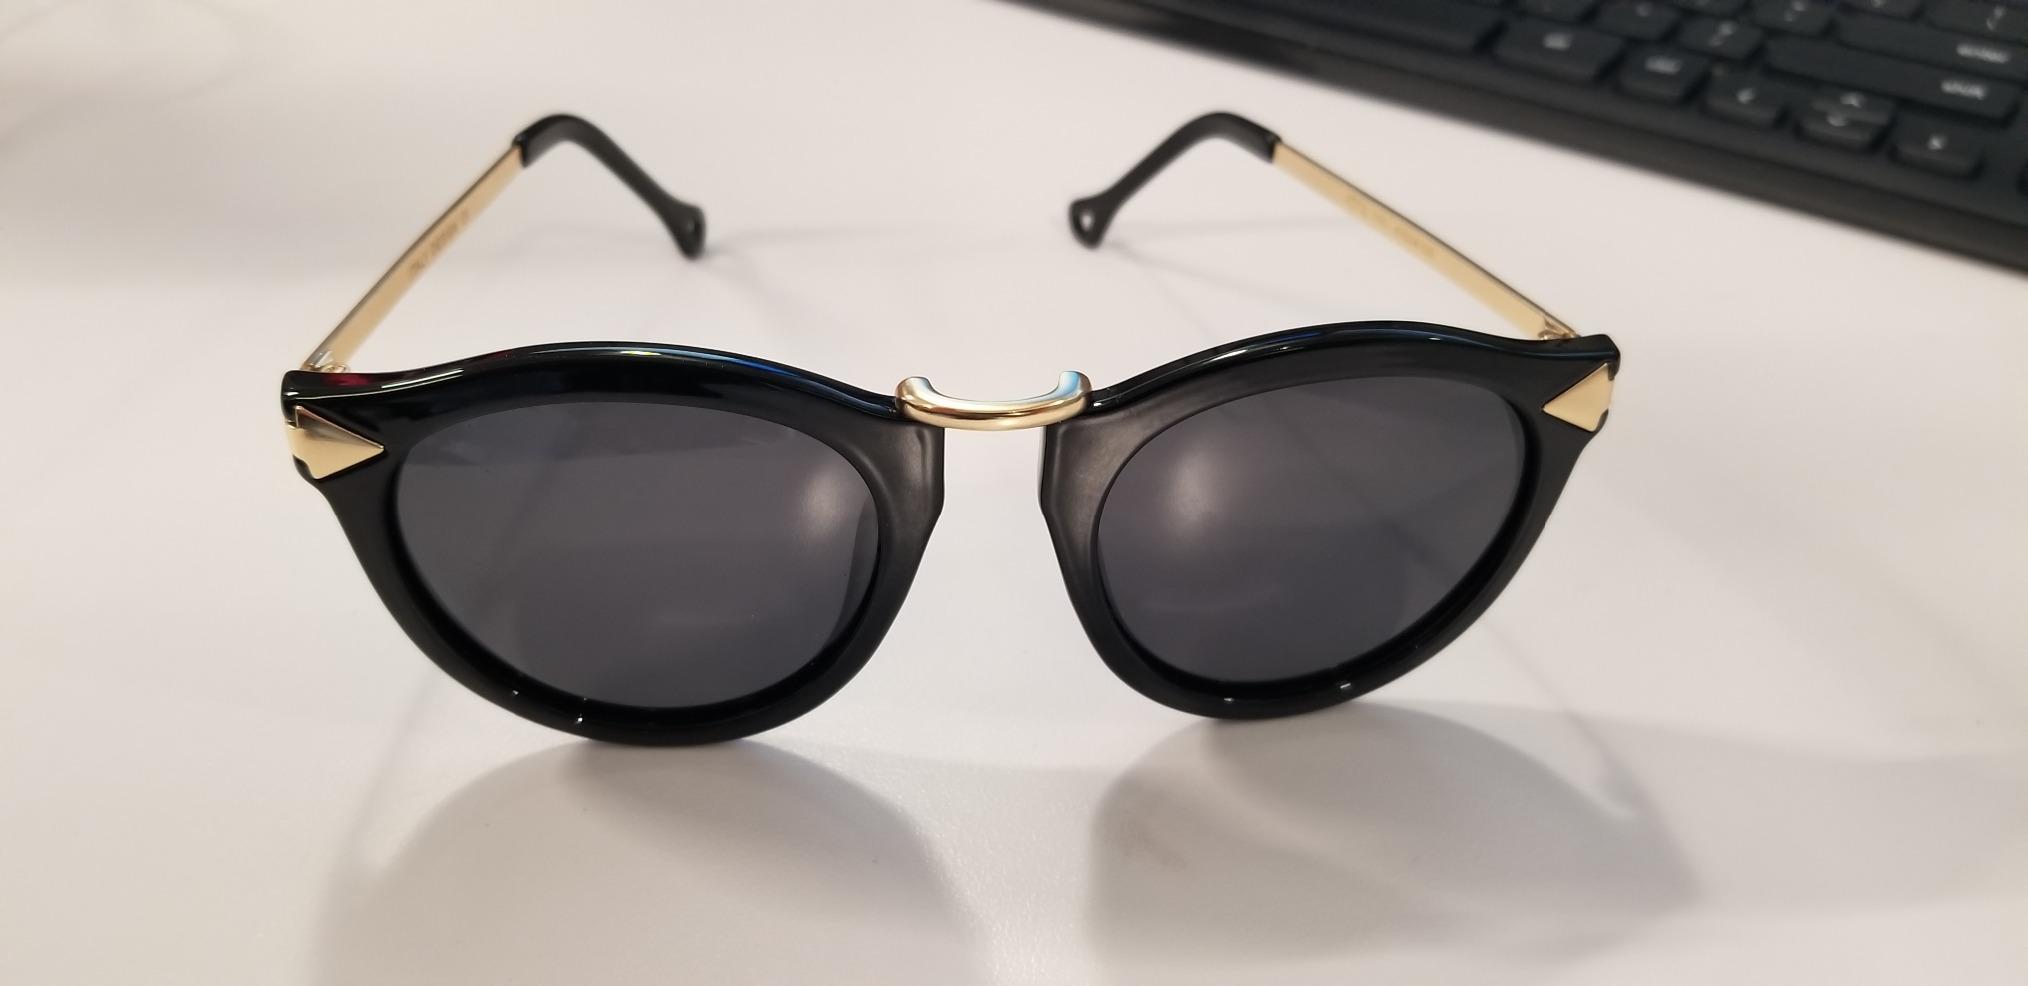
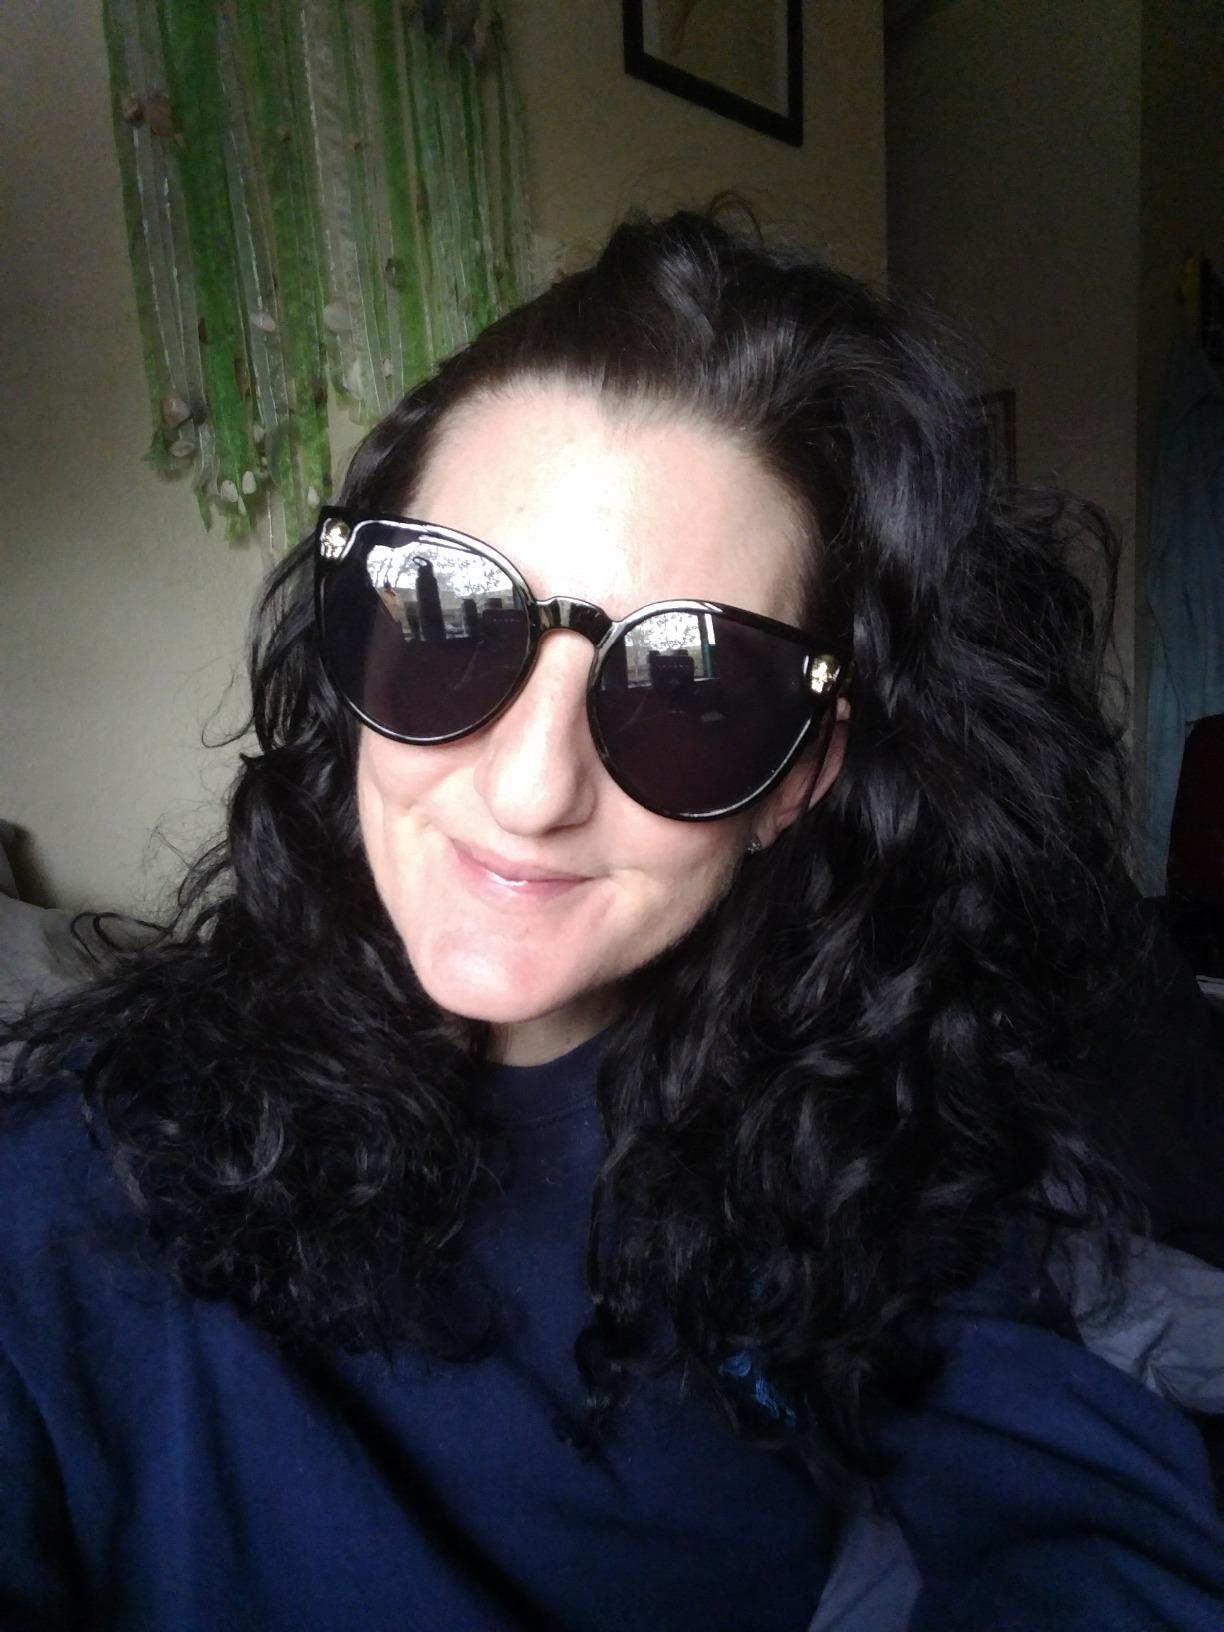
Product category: accessories_sunglasses
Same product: no